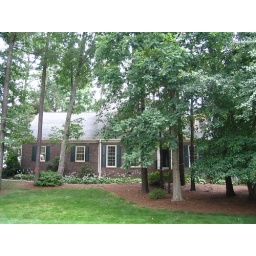
You could barely see the house from the street. The entrance was hidden by tree trunks and branches.